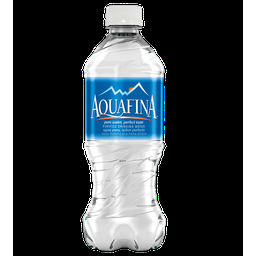
Label: plastic